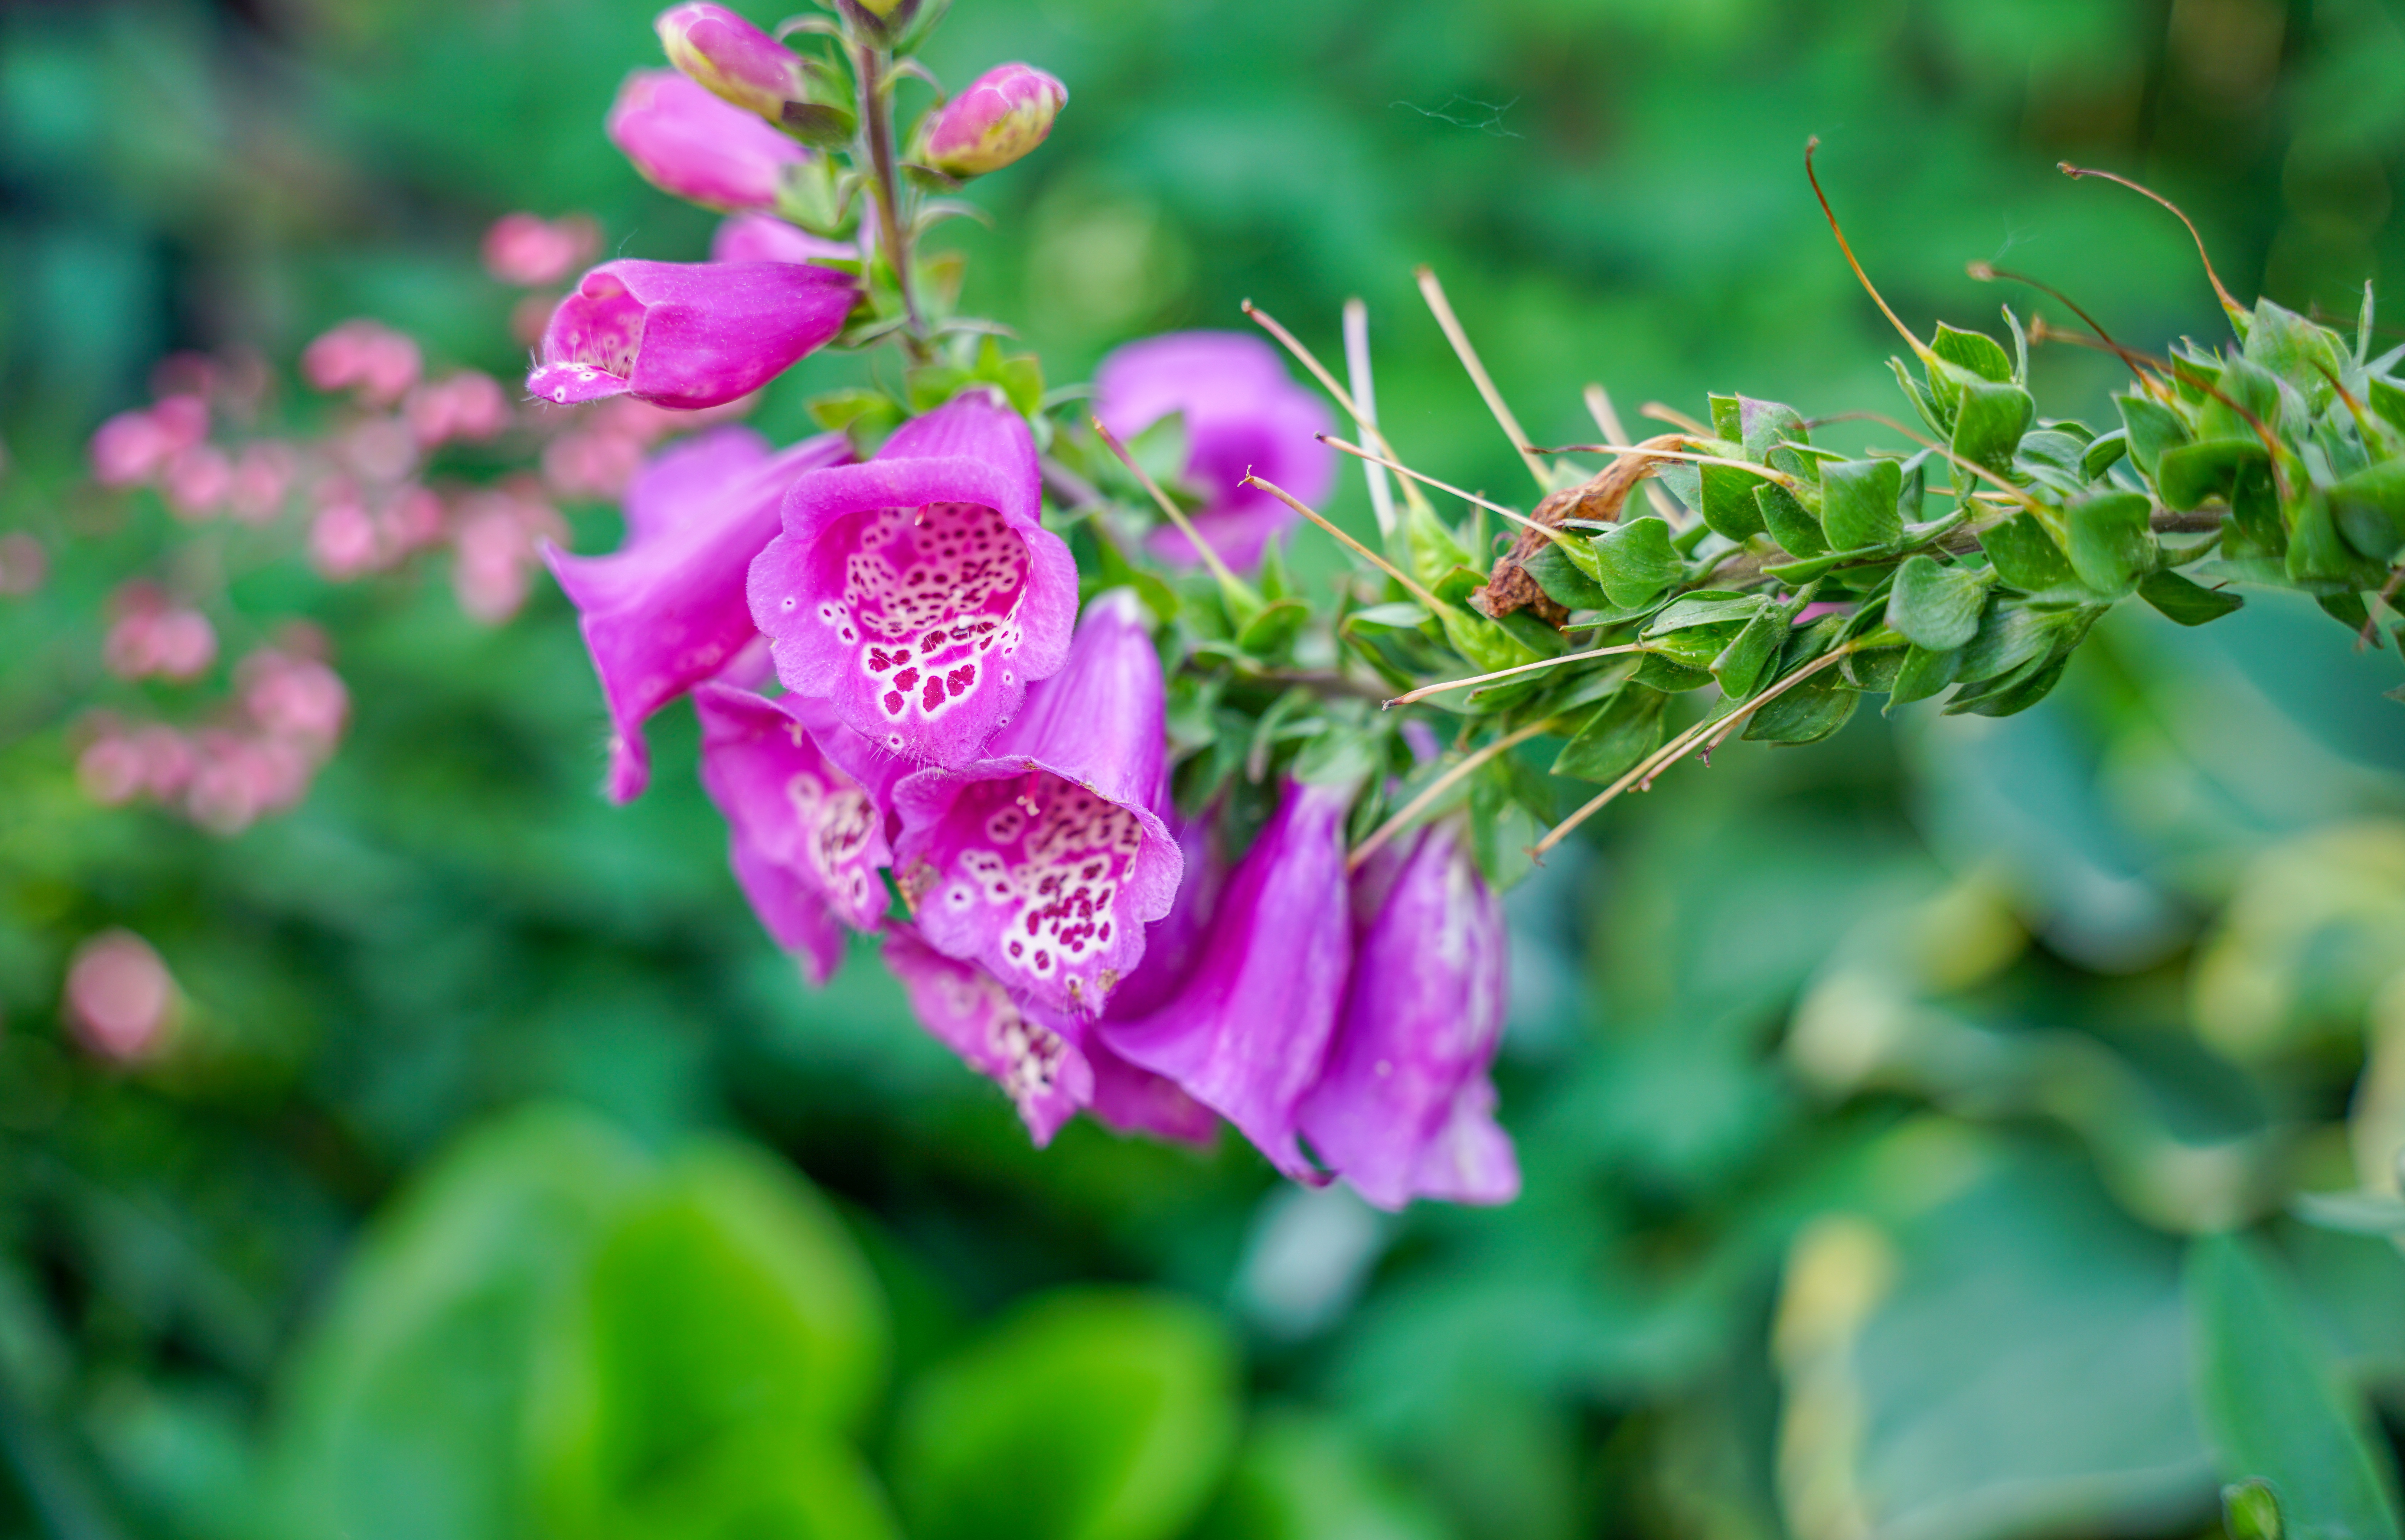
flower, plant, petal, digitalis, terrestrial plant, rose, flowering plant, magenta, shrub, annual plant, rose order, rose family, garden roses, prickly rose, tree, Pedicel, rosa centifolia, grass, floribunda, plant stem, wildflower, Rosa nutkana, macro photography, groundcover, subshrub, four o clock family, rosa arkansana, buddleia, pink family